Cressi-Sub

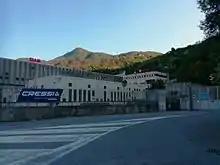
Cressi Sub headquarter in Genoa

Cressi's offices and production facilities remain in Genoa, Italy where the company was founded in 1946. This location on the northern shore of the Mediterranean is significant to the company's historical success and current activities. Historically, the region is the birthplace of modern diving. In the early 20th century, spearfishing began to emerge in its present form and some of the first efforts at crafting masks, fins, spearguns—even mechanical breathing devices—came from the area. Today, a majority of scuba diving's most prominent brands can trace their roots to this region, and it remains the “Silicon Valley of the diving world.” Practically, Cressi's location in Genova has also provided it with ready access to the shores of the Mediterranean and allowed the company to maintain a strong tradition of product design and testing that involves evaluations in real world conditions.